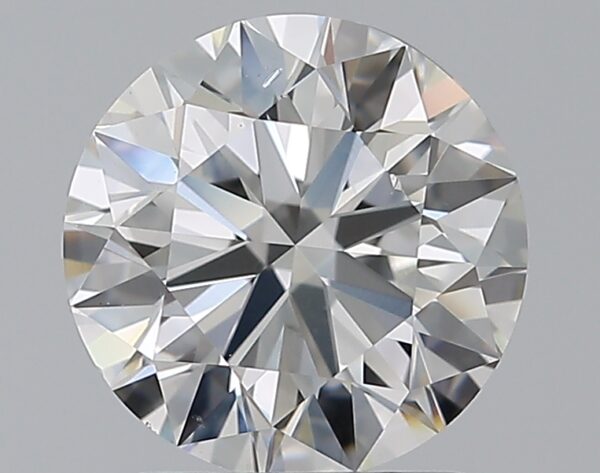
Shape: round
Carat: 1.5
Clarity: VS2
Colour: F
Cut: EX
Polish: EX
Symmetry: EX
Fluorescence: N
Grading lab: GIA
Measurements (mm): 7.25 x 7.29 x 4.53